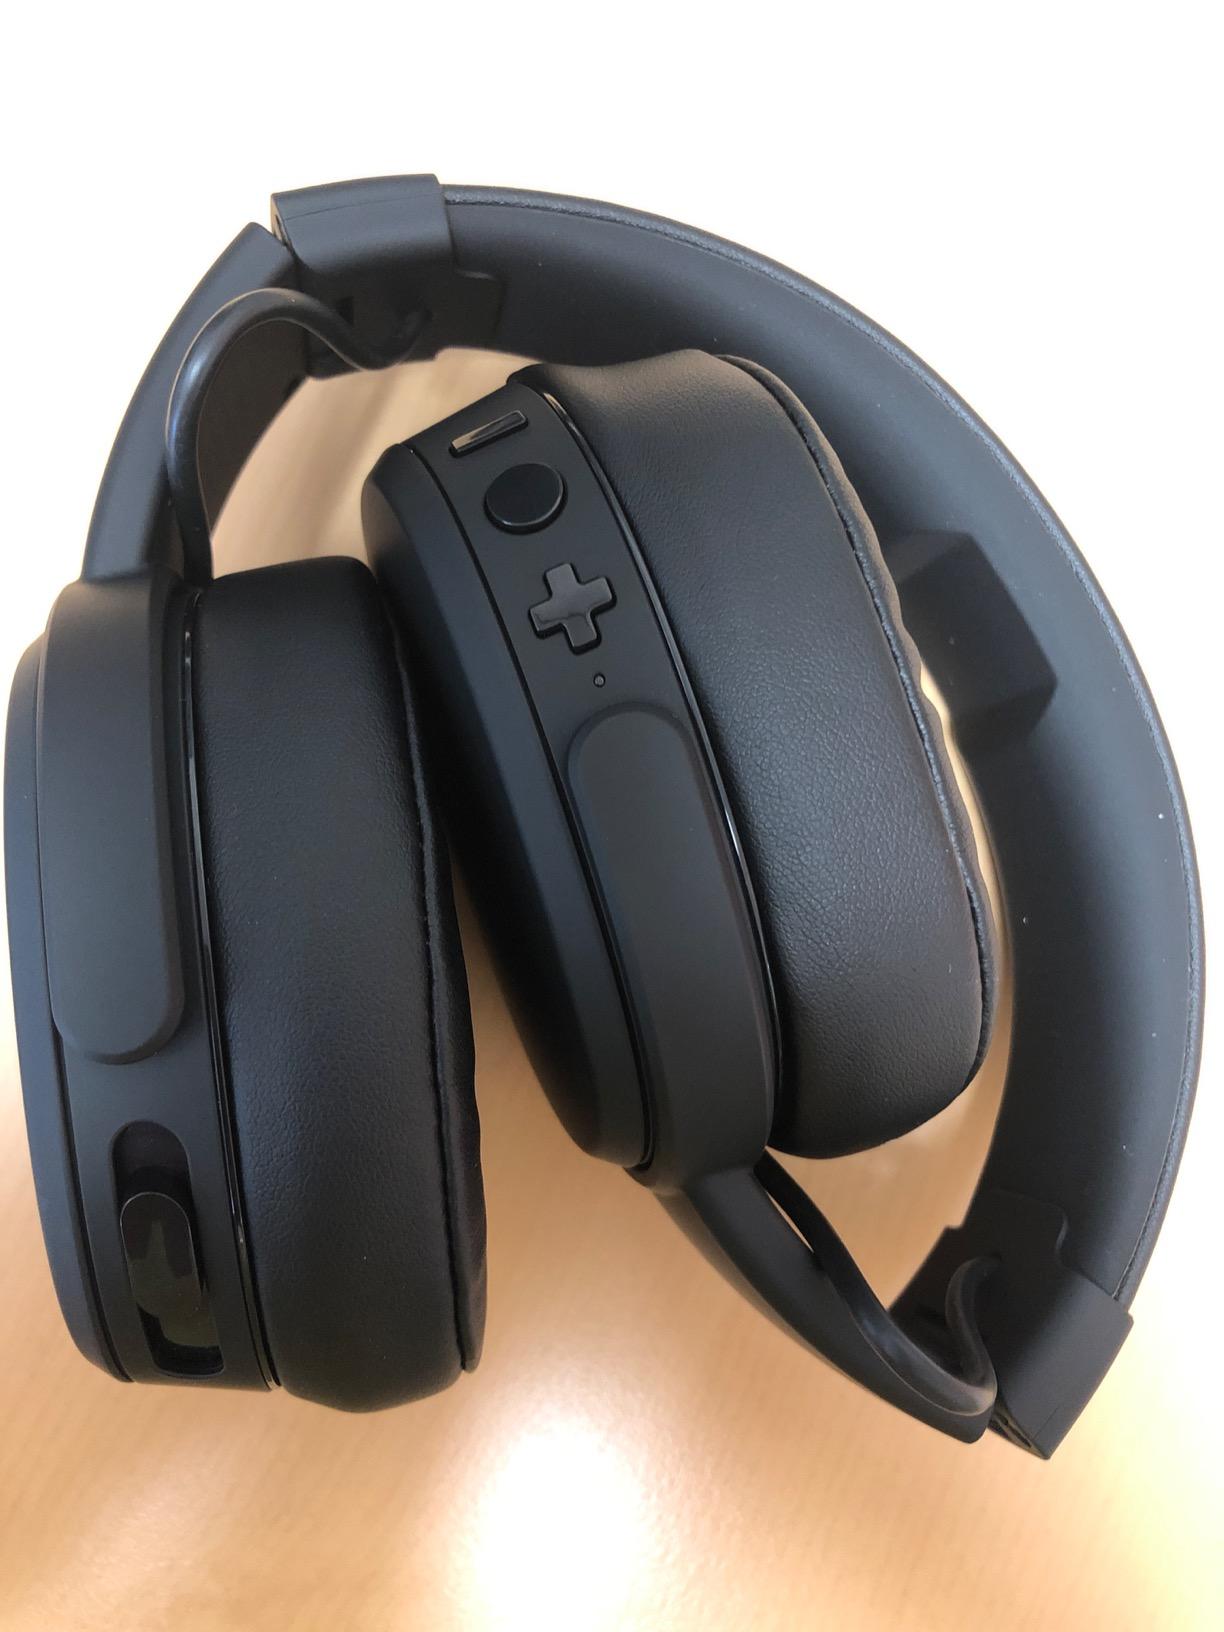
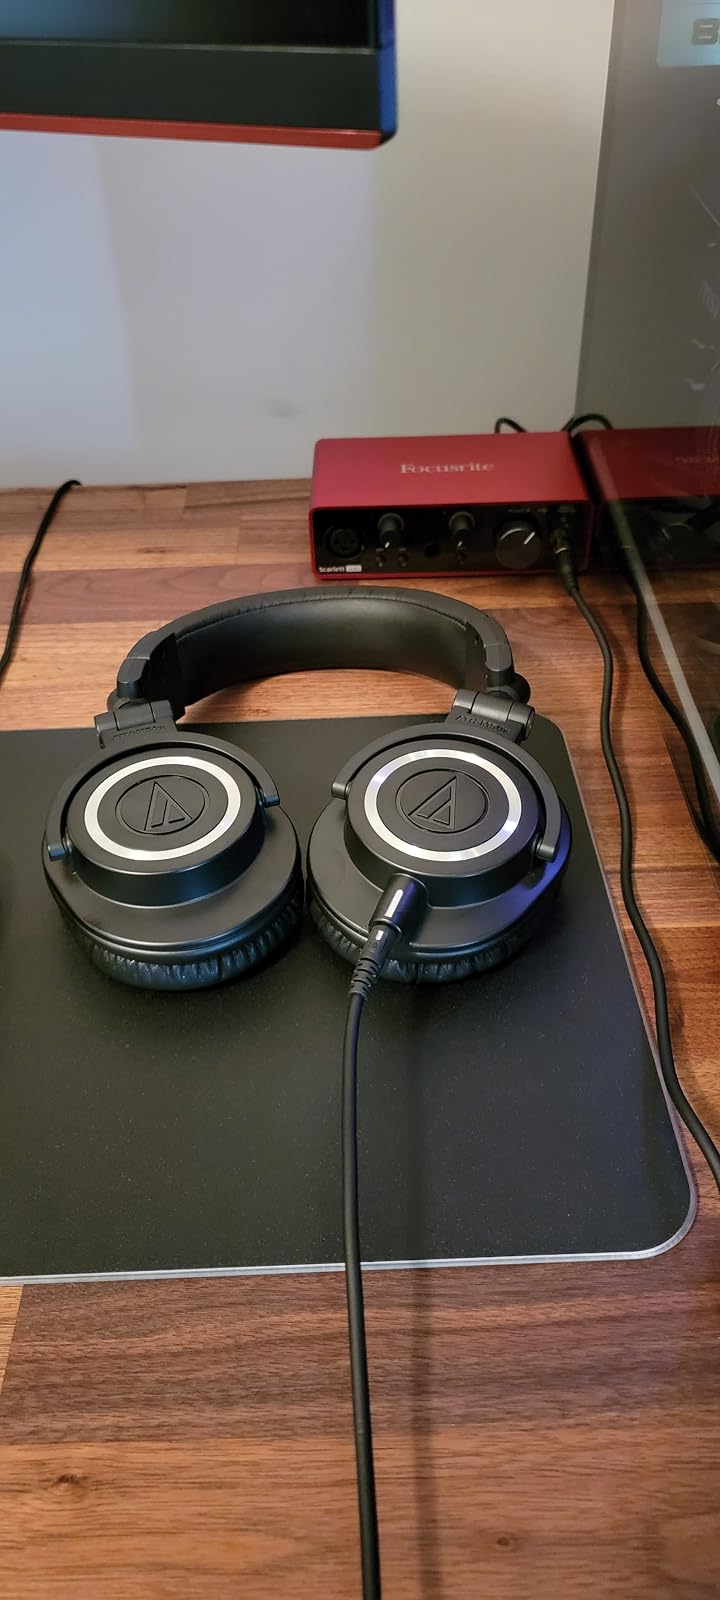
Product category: headphones
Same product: no